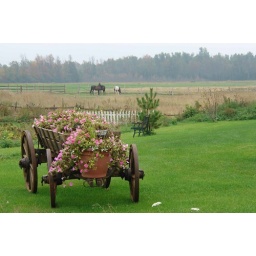
Petunias fill a wagon set in a pasture with horses in the background.